Peerages in the United Kingdom

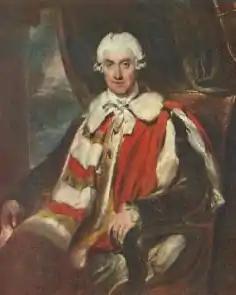
Peers wear ceremonial robes, whose designs are based on their rank.

Peers in the House of Lords can serve in the British government, when invited to do so, as ministers including within the Great Offices of State (for example Lord Cameron who served as Foreign Secretary in the Premiership of Rishi Sunak). The only consistent role for a peer in the cabinet is that of Leader of the House of Lords, who must be a member of the House of Lords by nature of the appointment.